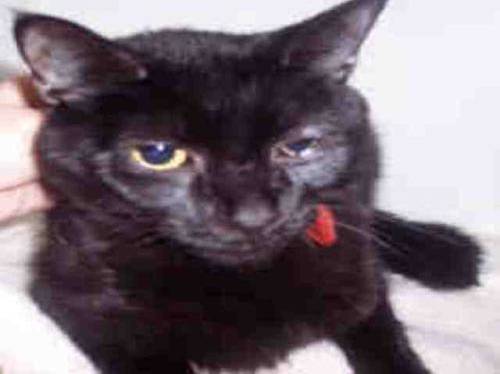
Label: cat